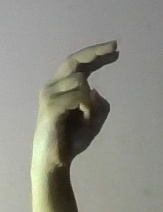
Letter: zay